Answer in natural language. Considering the relative positions, is white color sperical shape office chair (marked C) above or below lowprofile brown wooden dresser (marked A)? Choose between the following options: below or above
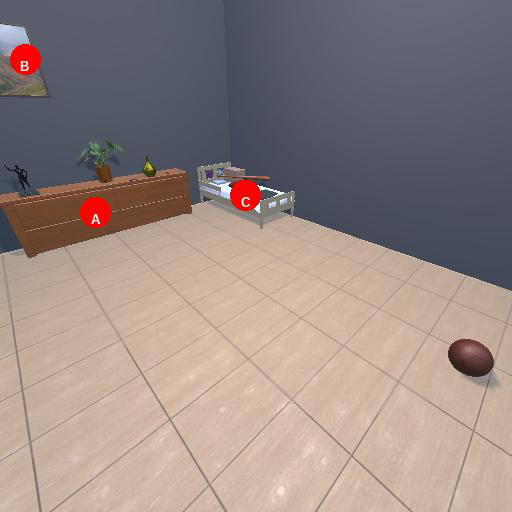
<answer>above</answer>